Rip Van Winkle (1910 film)

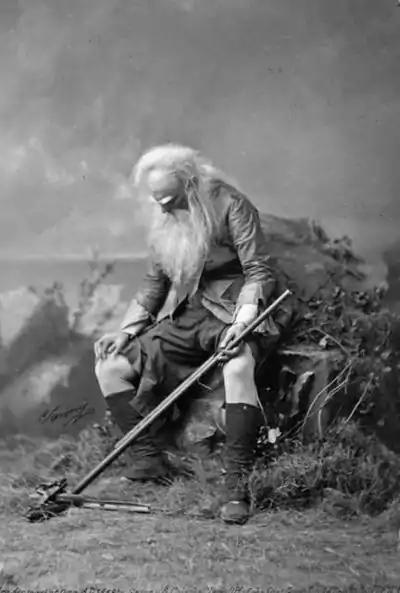
Joseph Jefferson was an iconic figure known for his role as Rip Van Winkle.

The single reel drama, approximately 1,000 feet long, was released on December 6, 1910. The film had a wide national release, advertising theaters for the Thanhouser film include those in Pennsylvania, South Dakota, Kansas, and Indiana.